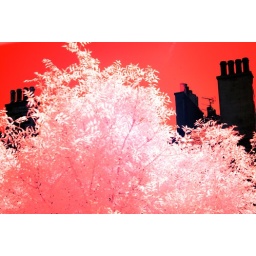
Trees in the back green in 80s album mode :) Taken in IR, overexposed and processed to flatten the roof details